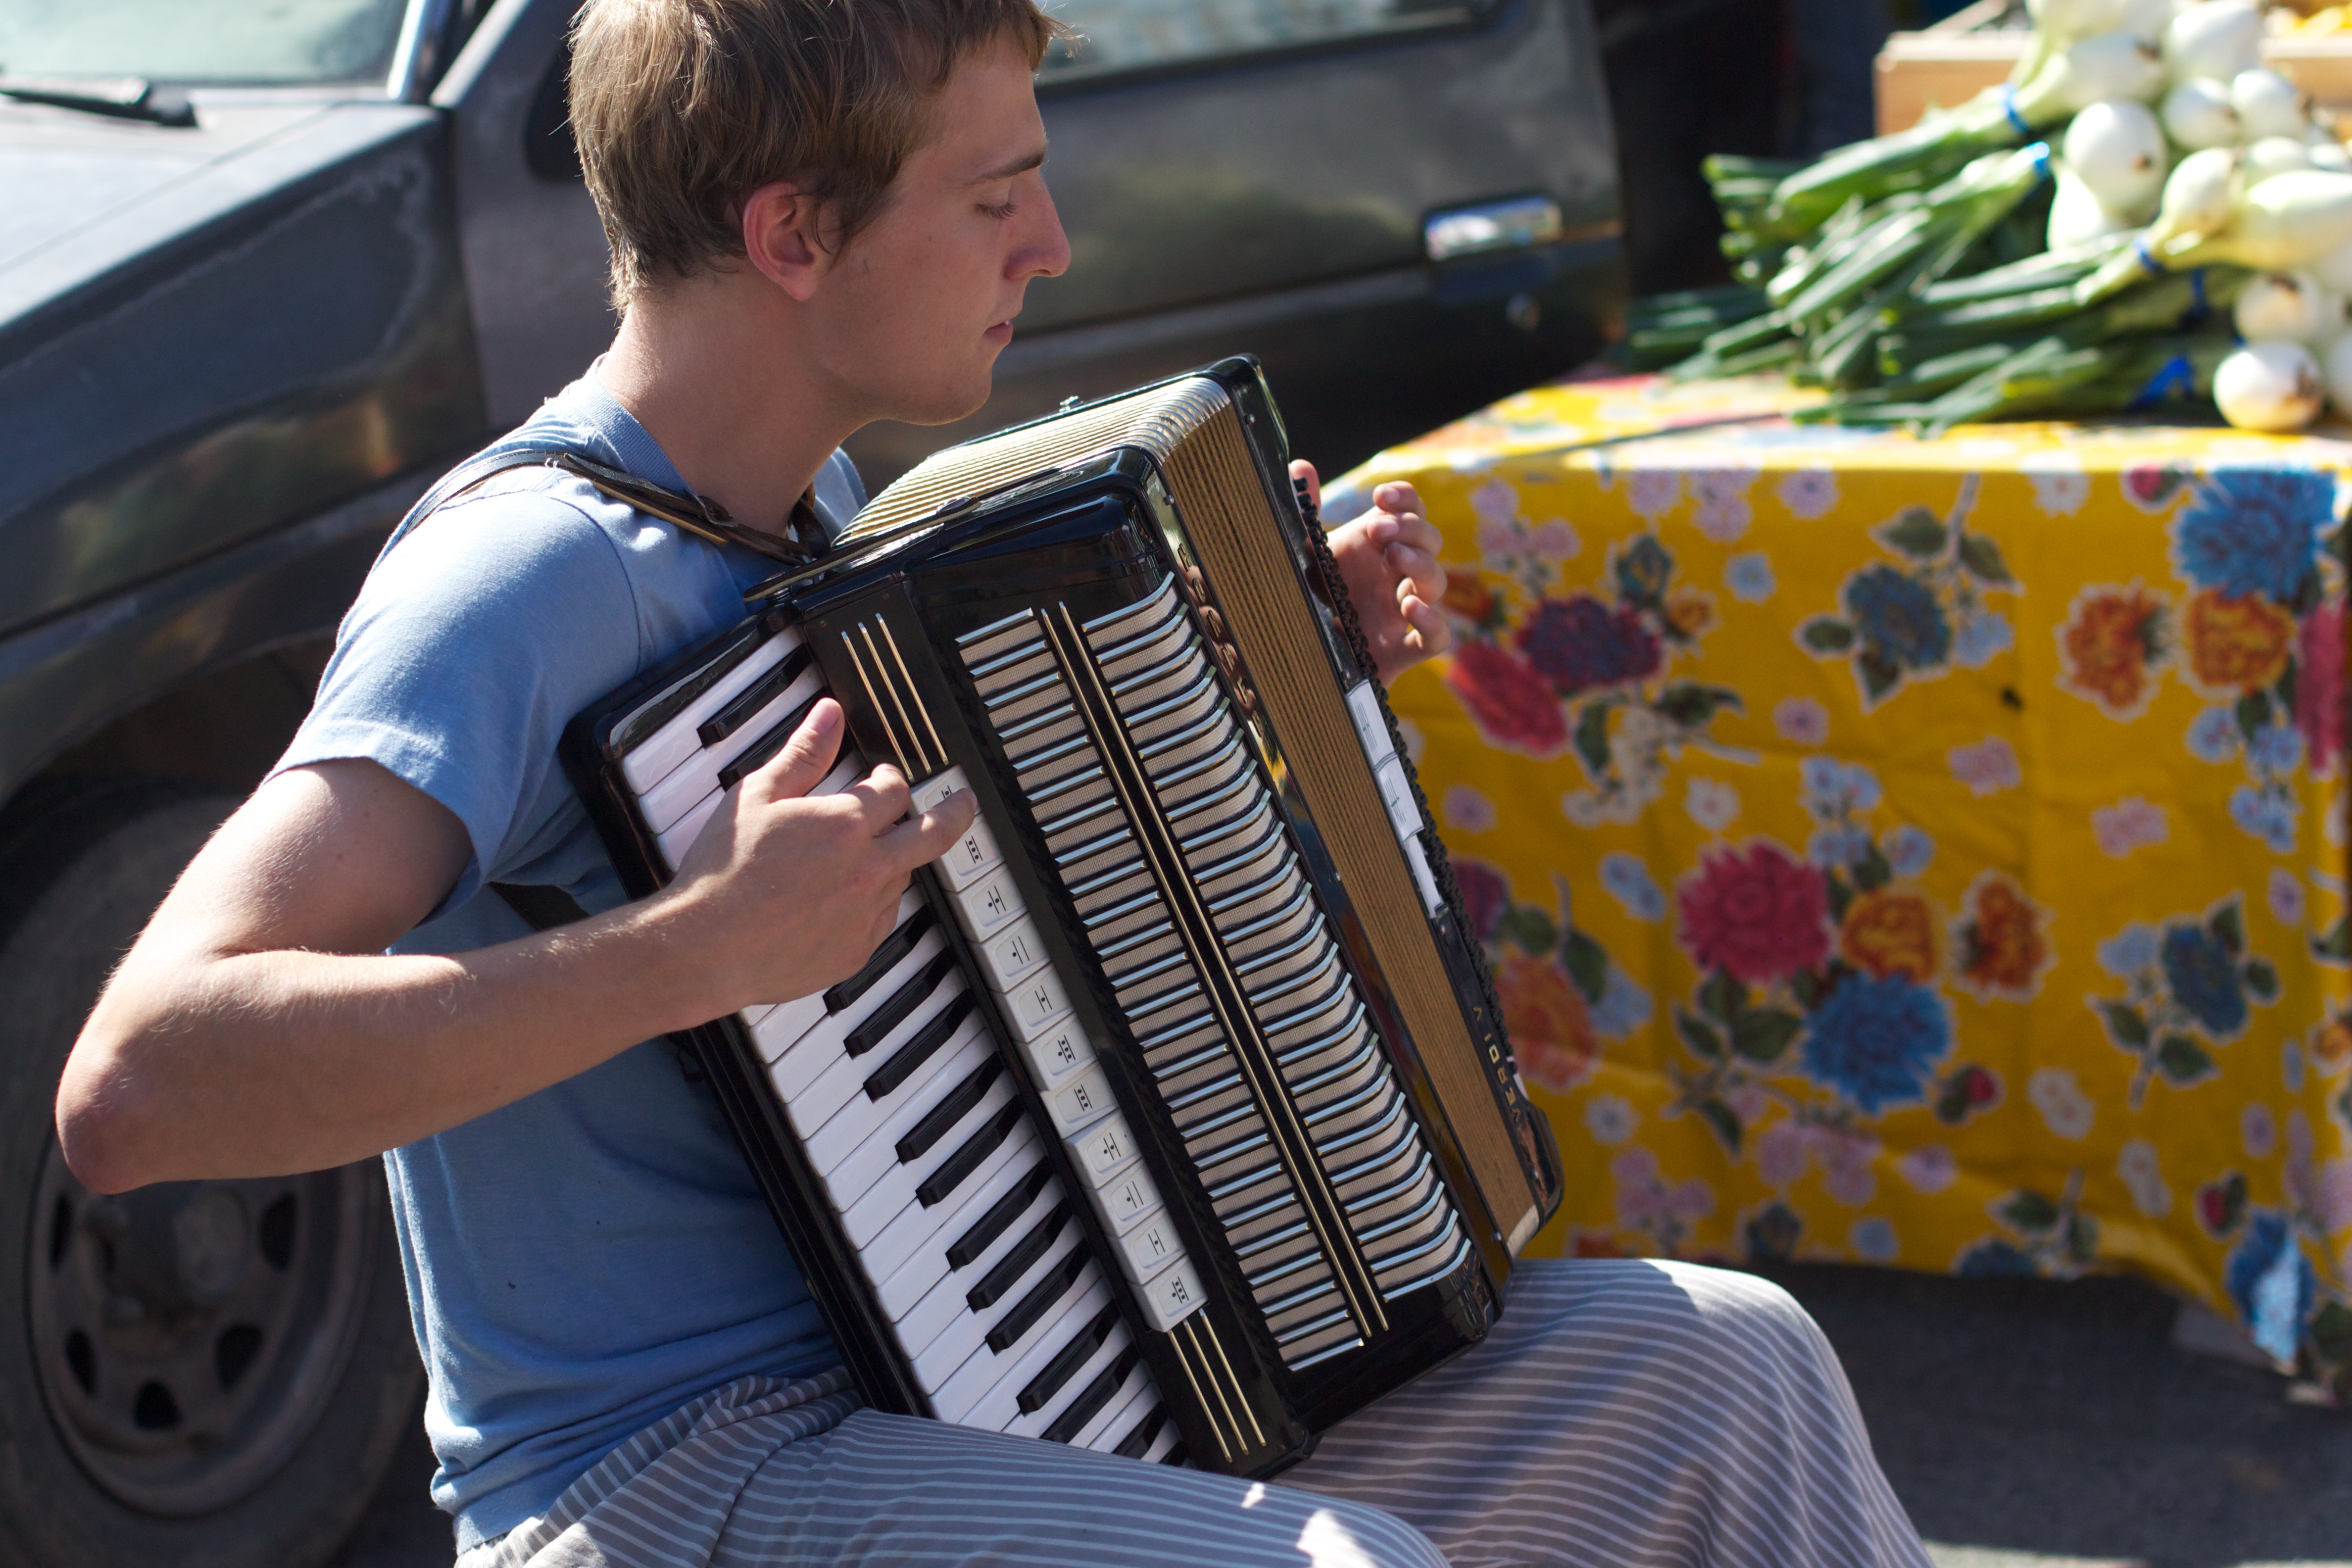
musician, musical instrument, washington, odyssey, accordion, folk instrument